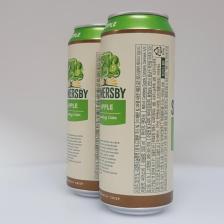
Label: cans